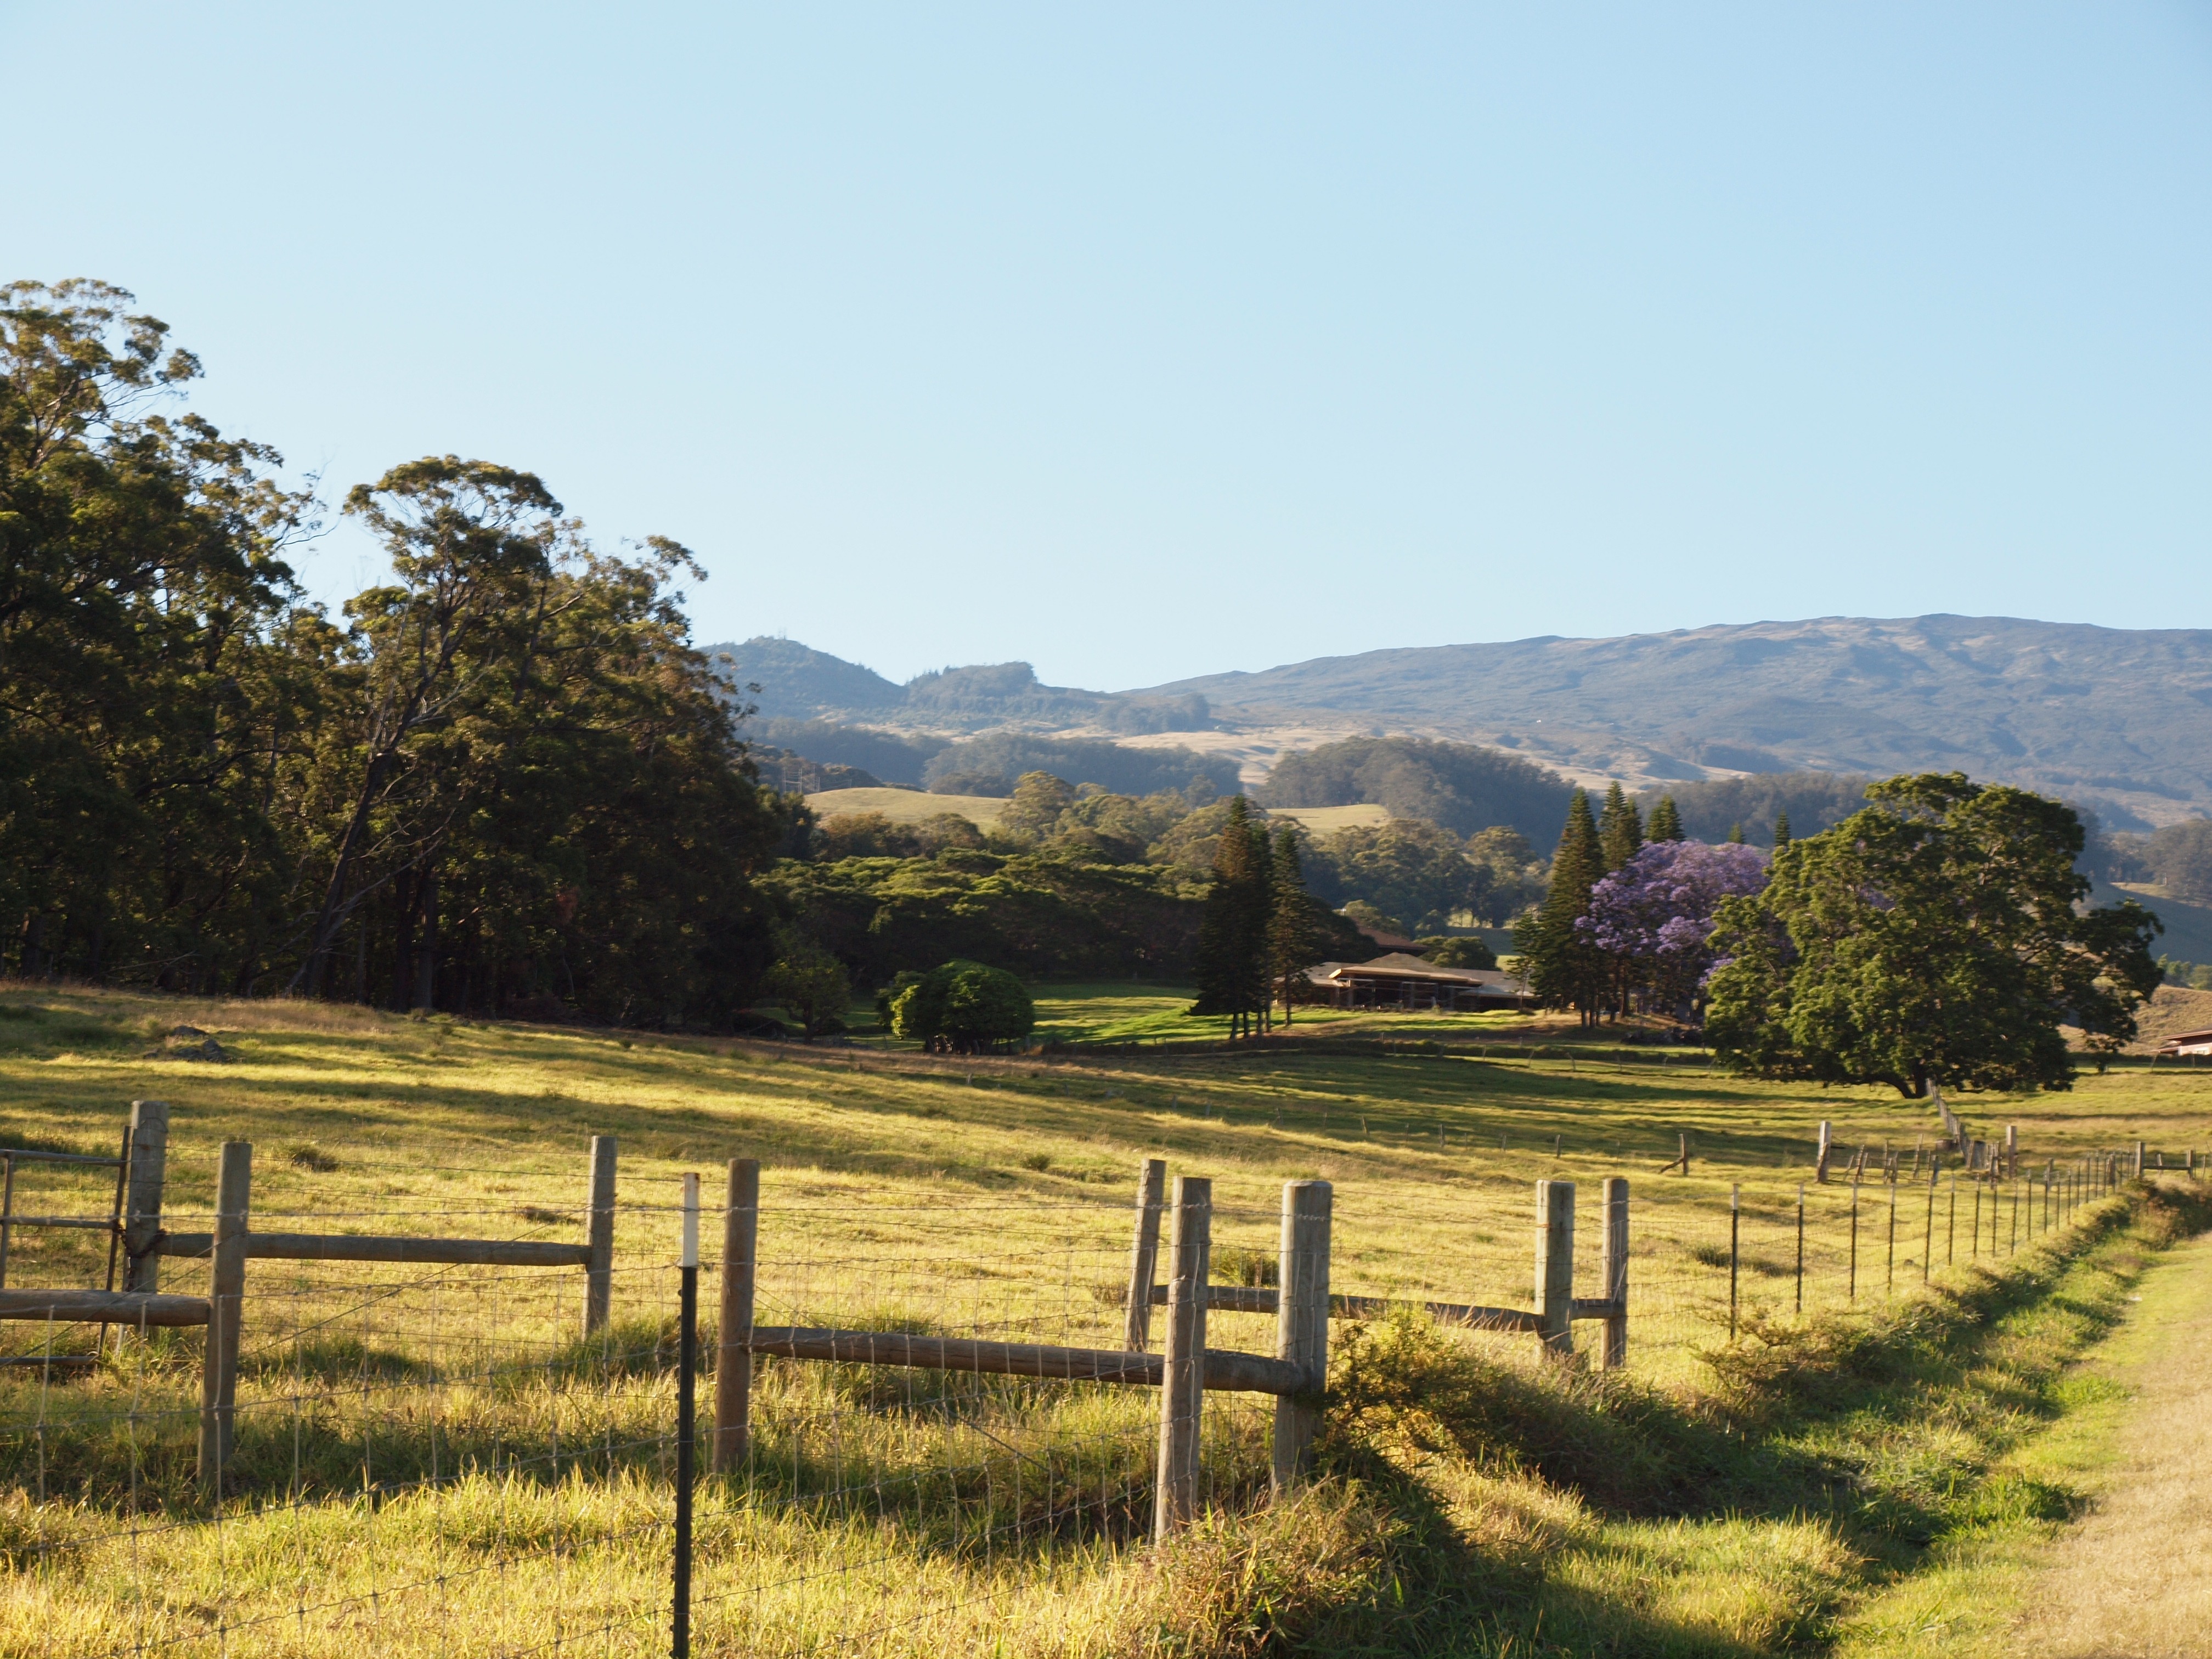
landscape, tree, nature, mountain, field, farm, meadow, hill, lake, valley, village, pasture, ranch, hawaii, agriculture, plain, plateau, maui, rural area, mountainous landforms